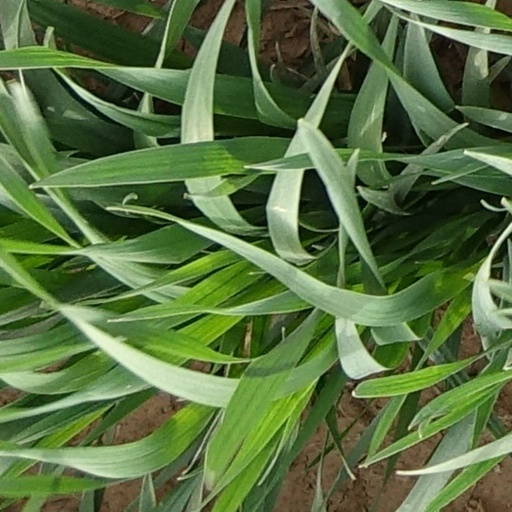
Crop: wheat